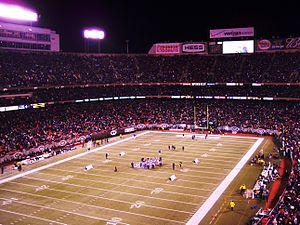
Le Giants Stadium était un stade de football américain situé dans le Meadowlands Sports Complex à East Rutherford dans le New Jersey en banlieue ouest de New York.